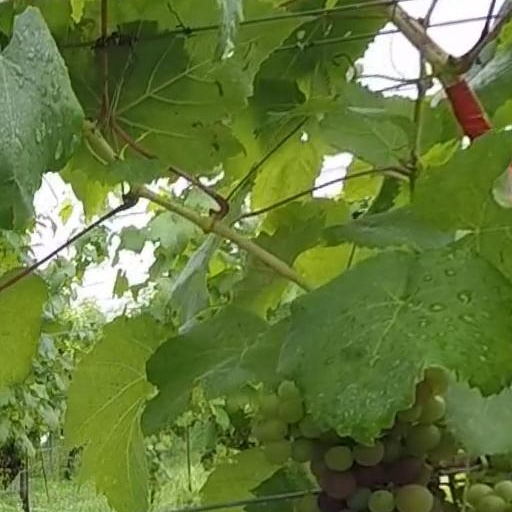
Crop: grape